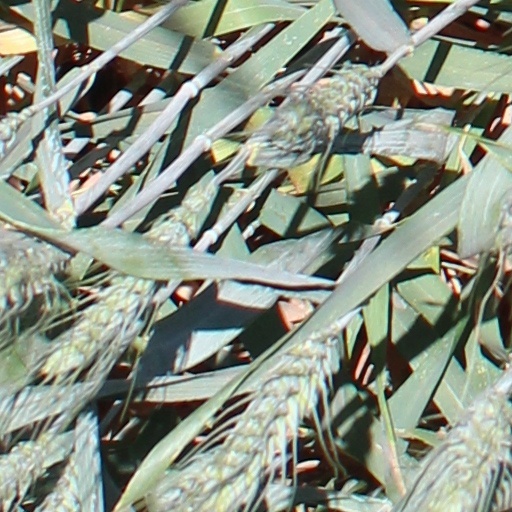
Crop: wheat